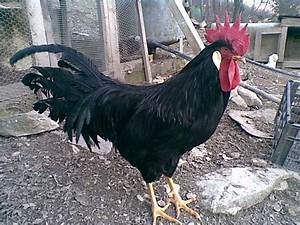
Label: gallina